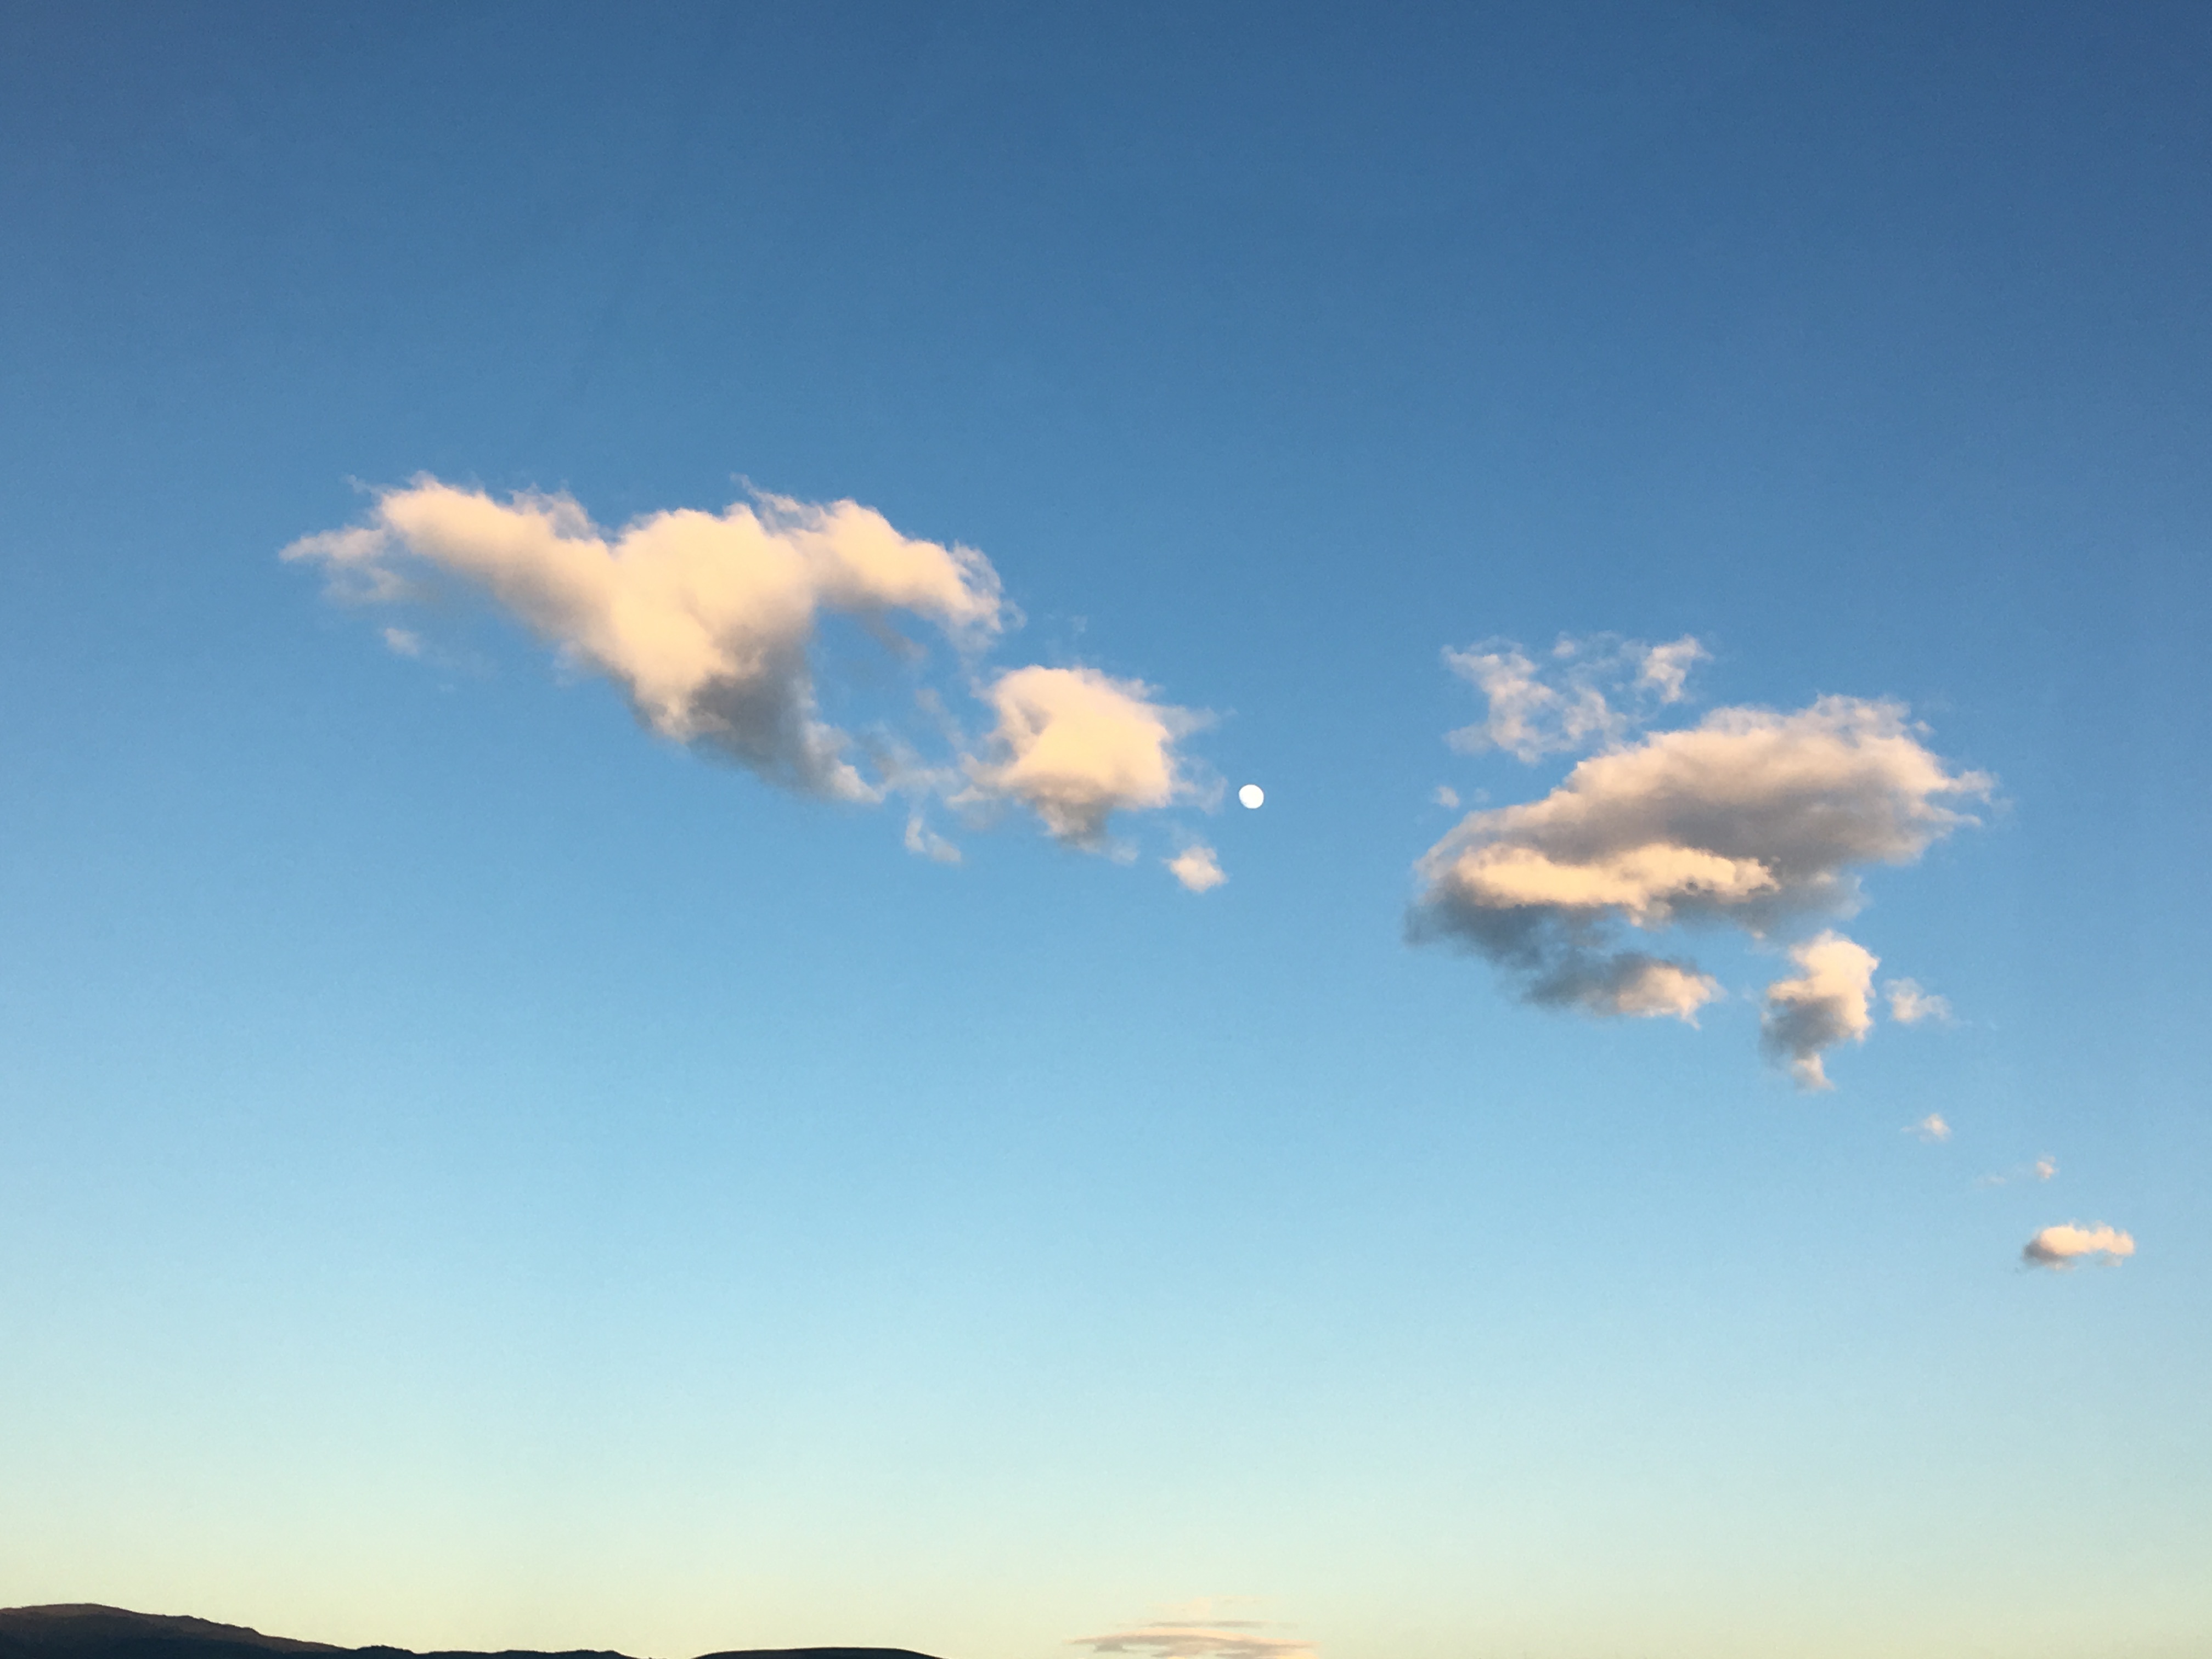
horizon, cloud, sky, sun, sunrise, sunset, sunlight, morning, dawn, atmosphere, dusk, cumulus, plain, afterglow, meteorological phenomenon, atmosphere of earth